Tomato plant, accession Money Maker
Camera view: bottom (45 deg); turntable rotation: 240 degrees
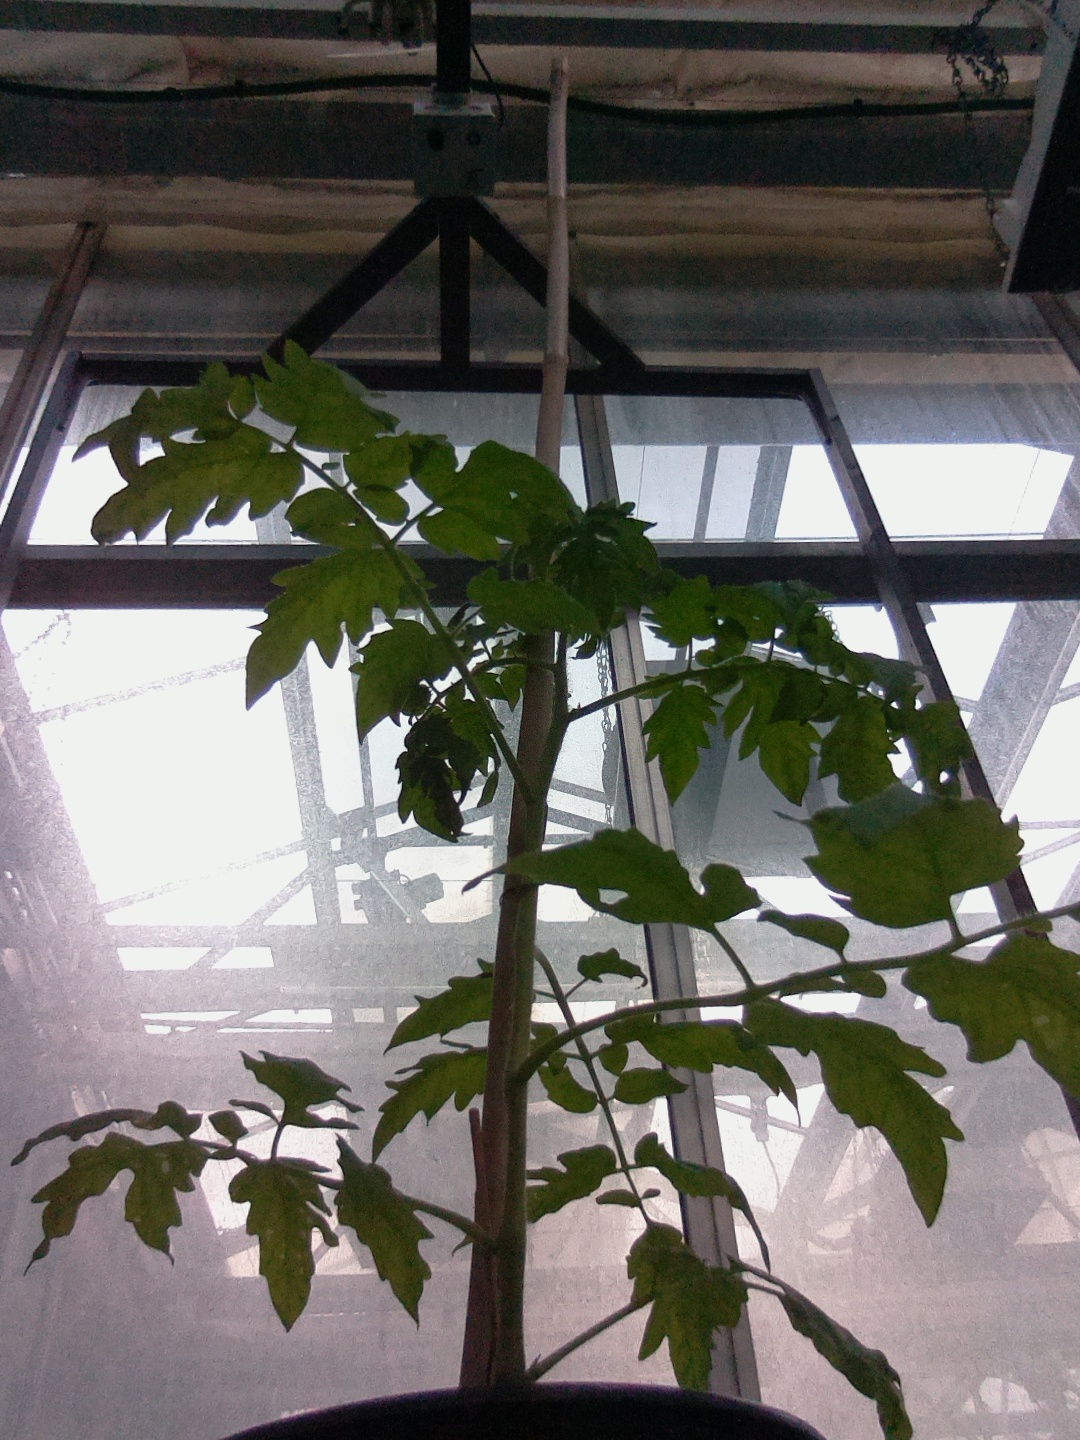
BBCH growth stage 14: 8 of true leaves visible